Marvel Anime

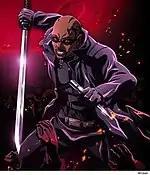
Cast of "Blade", Eric Brooks

Blade is a "daywalker" vampire hunter who was born with human and vampire blood in his veins after a vampire attacked his mother. Blade is visiting Japan on a mission where he not only confronts Deacon Frost (the vampire who killed his mother Tara Brooks), but also goes up against a mysterious organization of vampires known as "Existence."